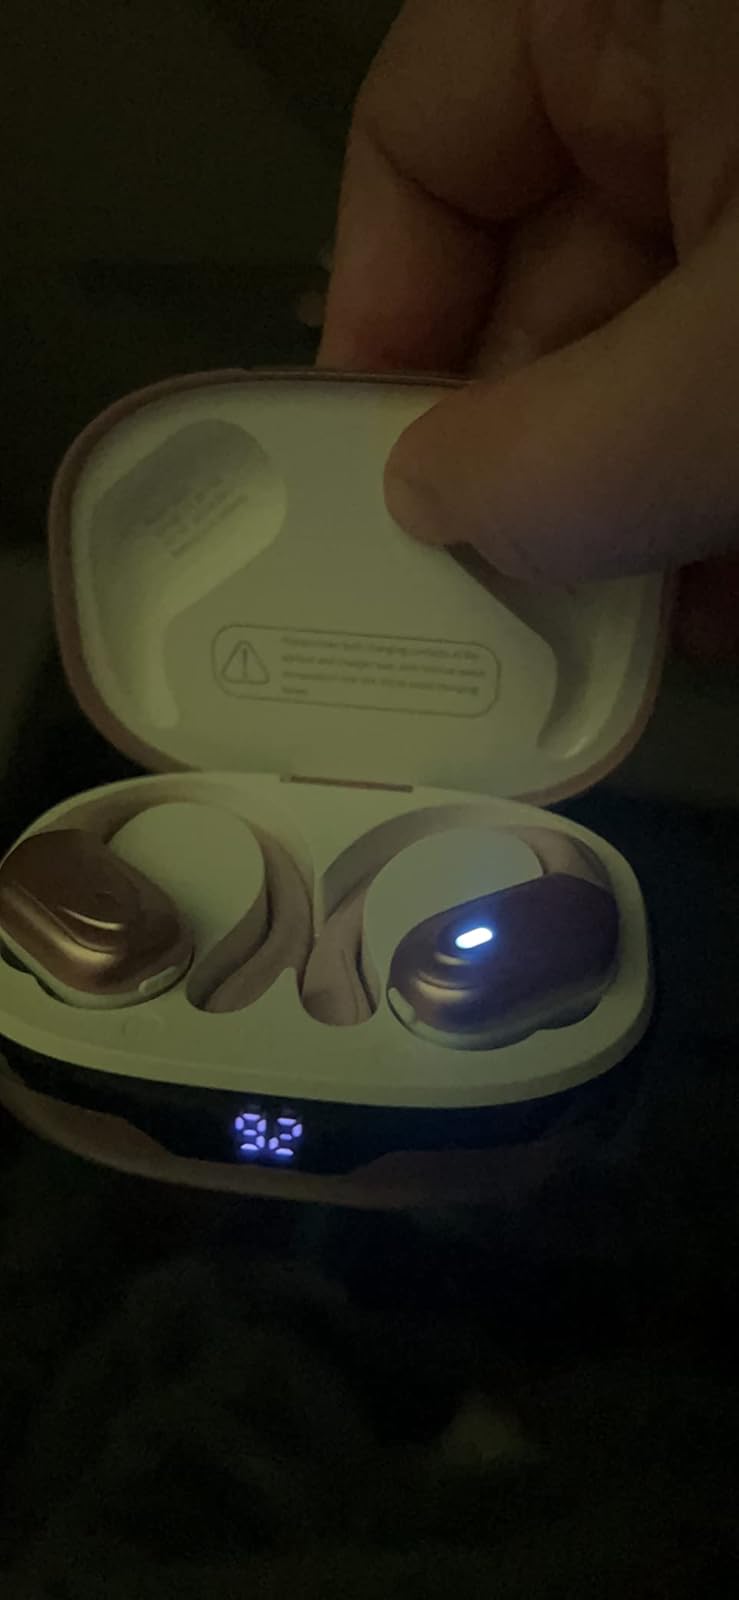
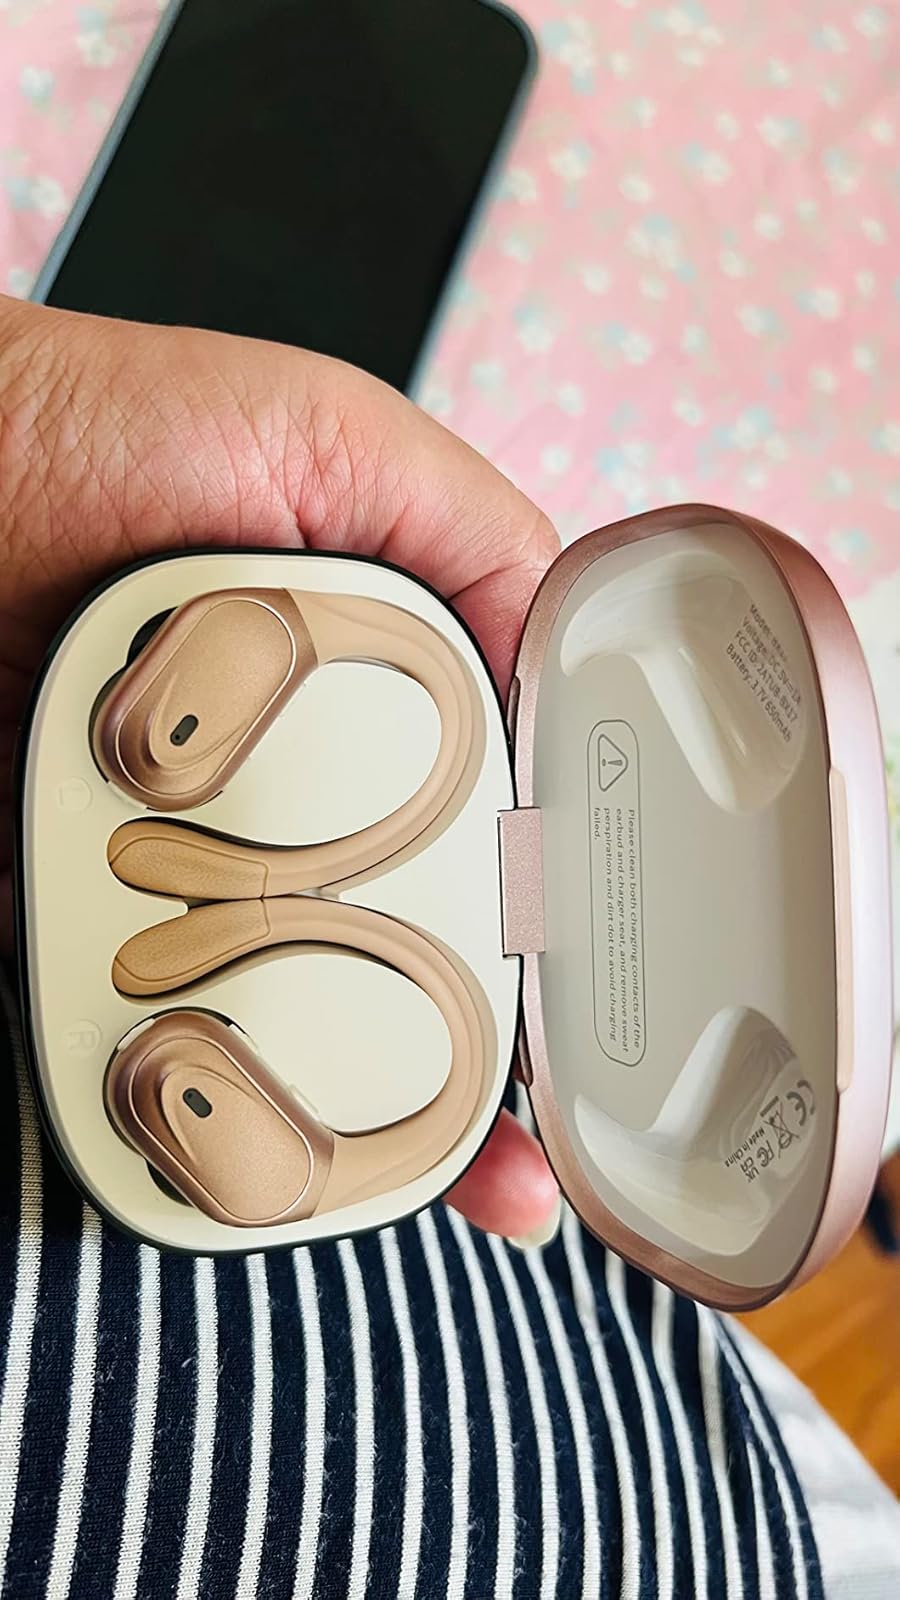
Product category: earbuds
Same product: yes